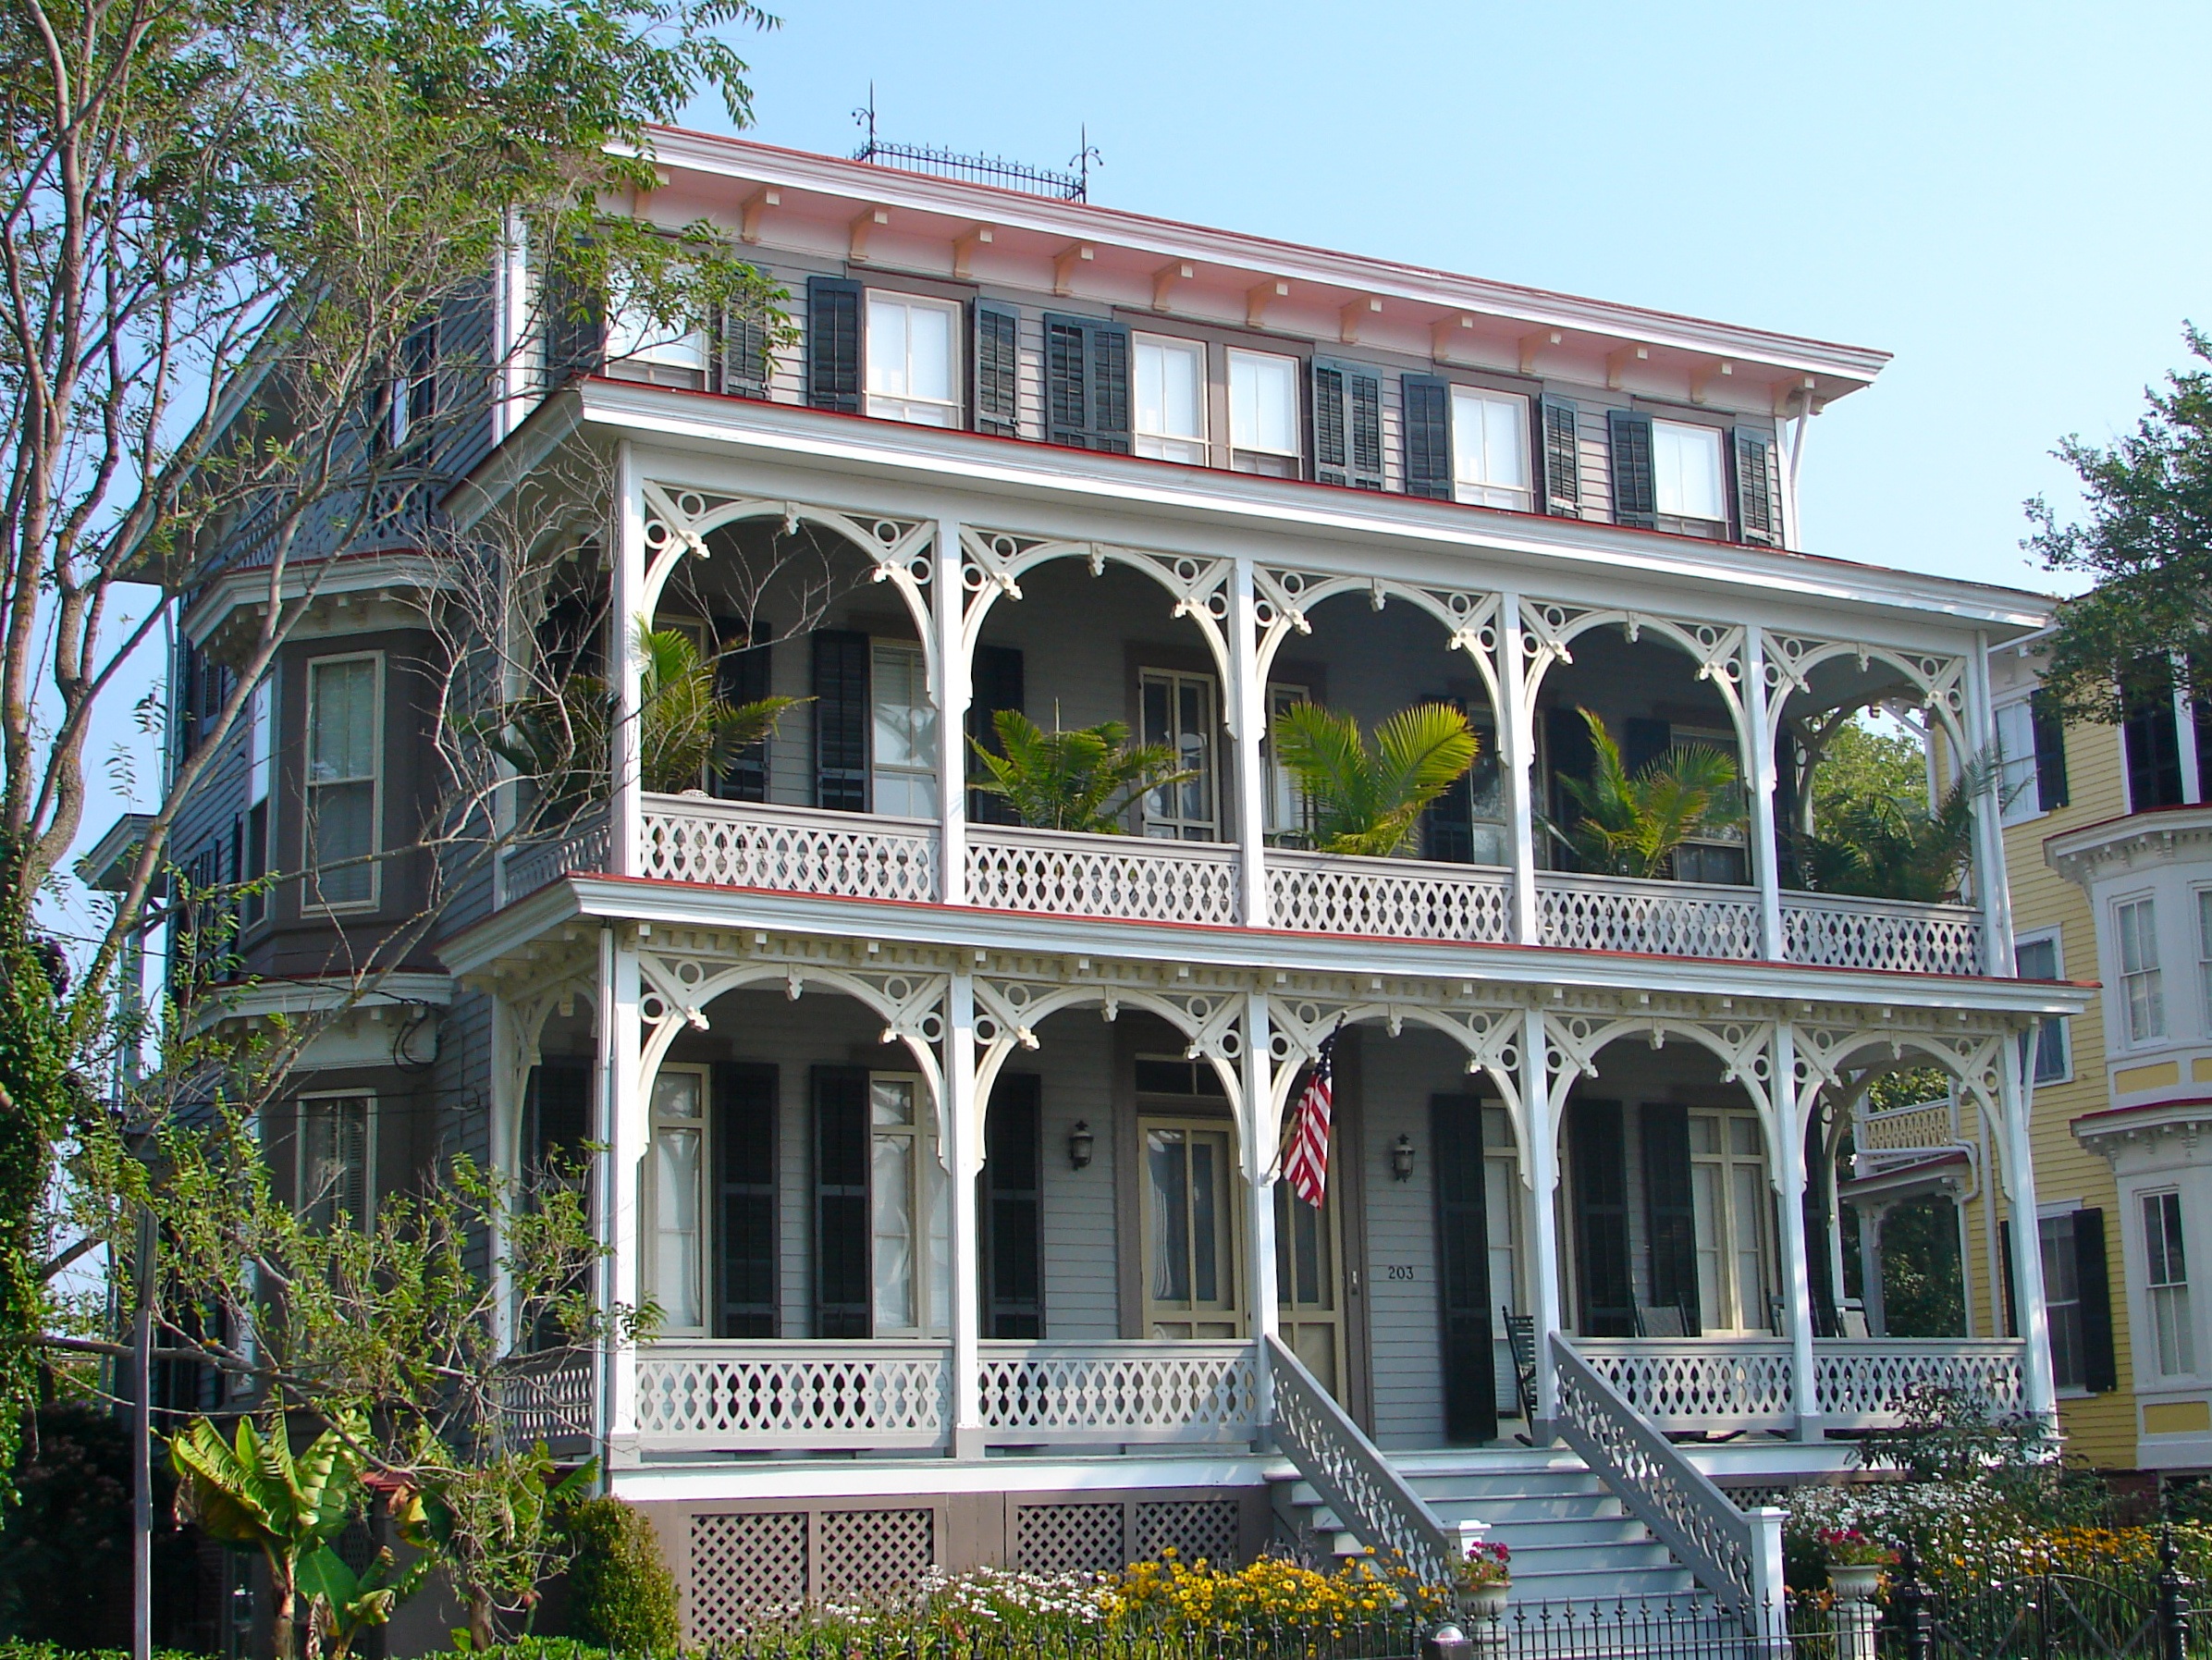
architecture, mansion, house, building, palace, balcony, facade, exterior, front, estate, new jersey, classical architecture, historic district, congress cmhd